James Litton

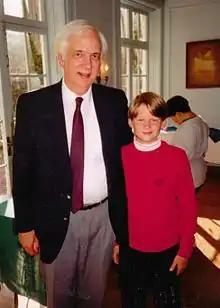
Dr James Litton and American Boychoir chorister Todd Smith (both native West Virginians)

Litton conducted choral and orchestral works on five continents, and regularly led workshops and seminars in the United States and abroad, including appearances with the Berkshire Choral Festival, at the Tanglewood Music Festival, and at music festivals in Canada, Guatemala, Denmark, Germany, Latvia, France, Poland, the Czech Republic, South Korea, Taiwan, Japan and South Africa.